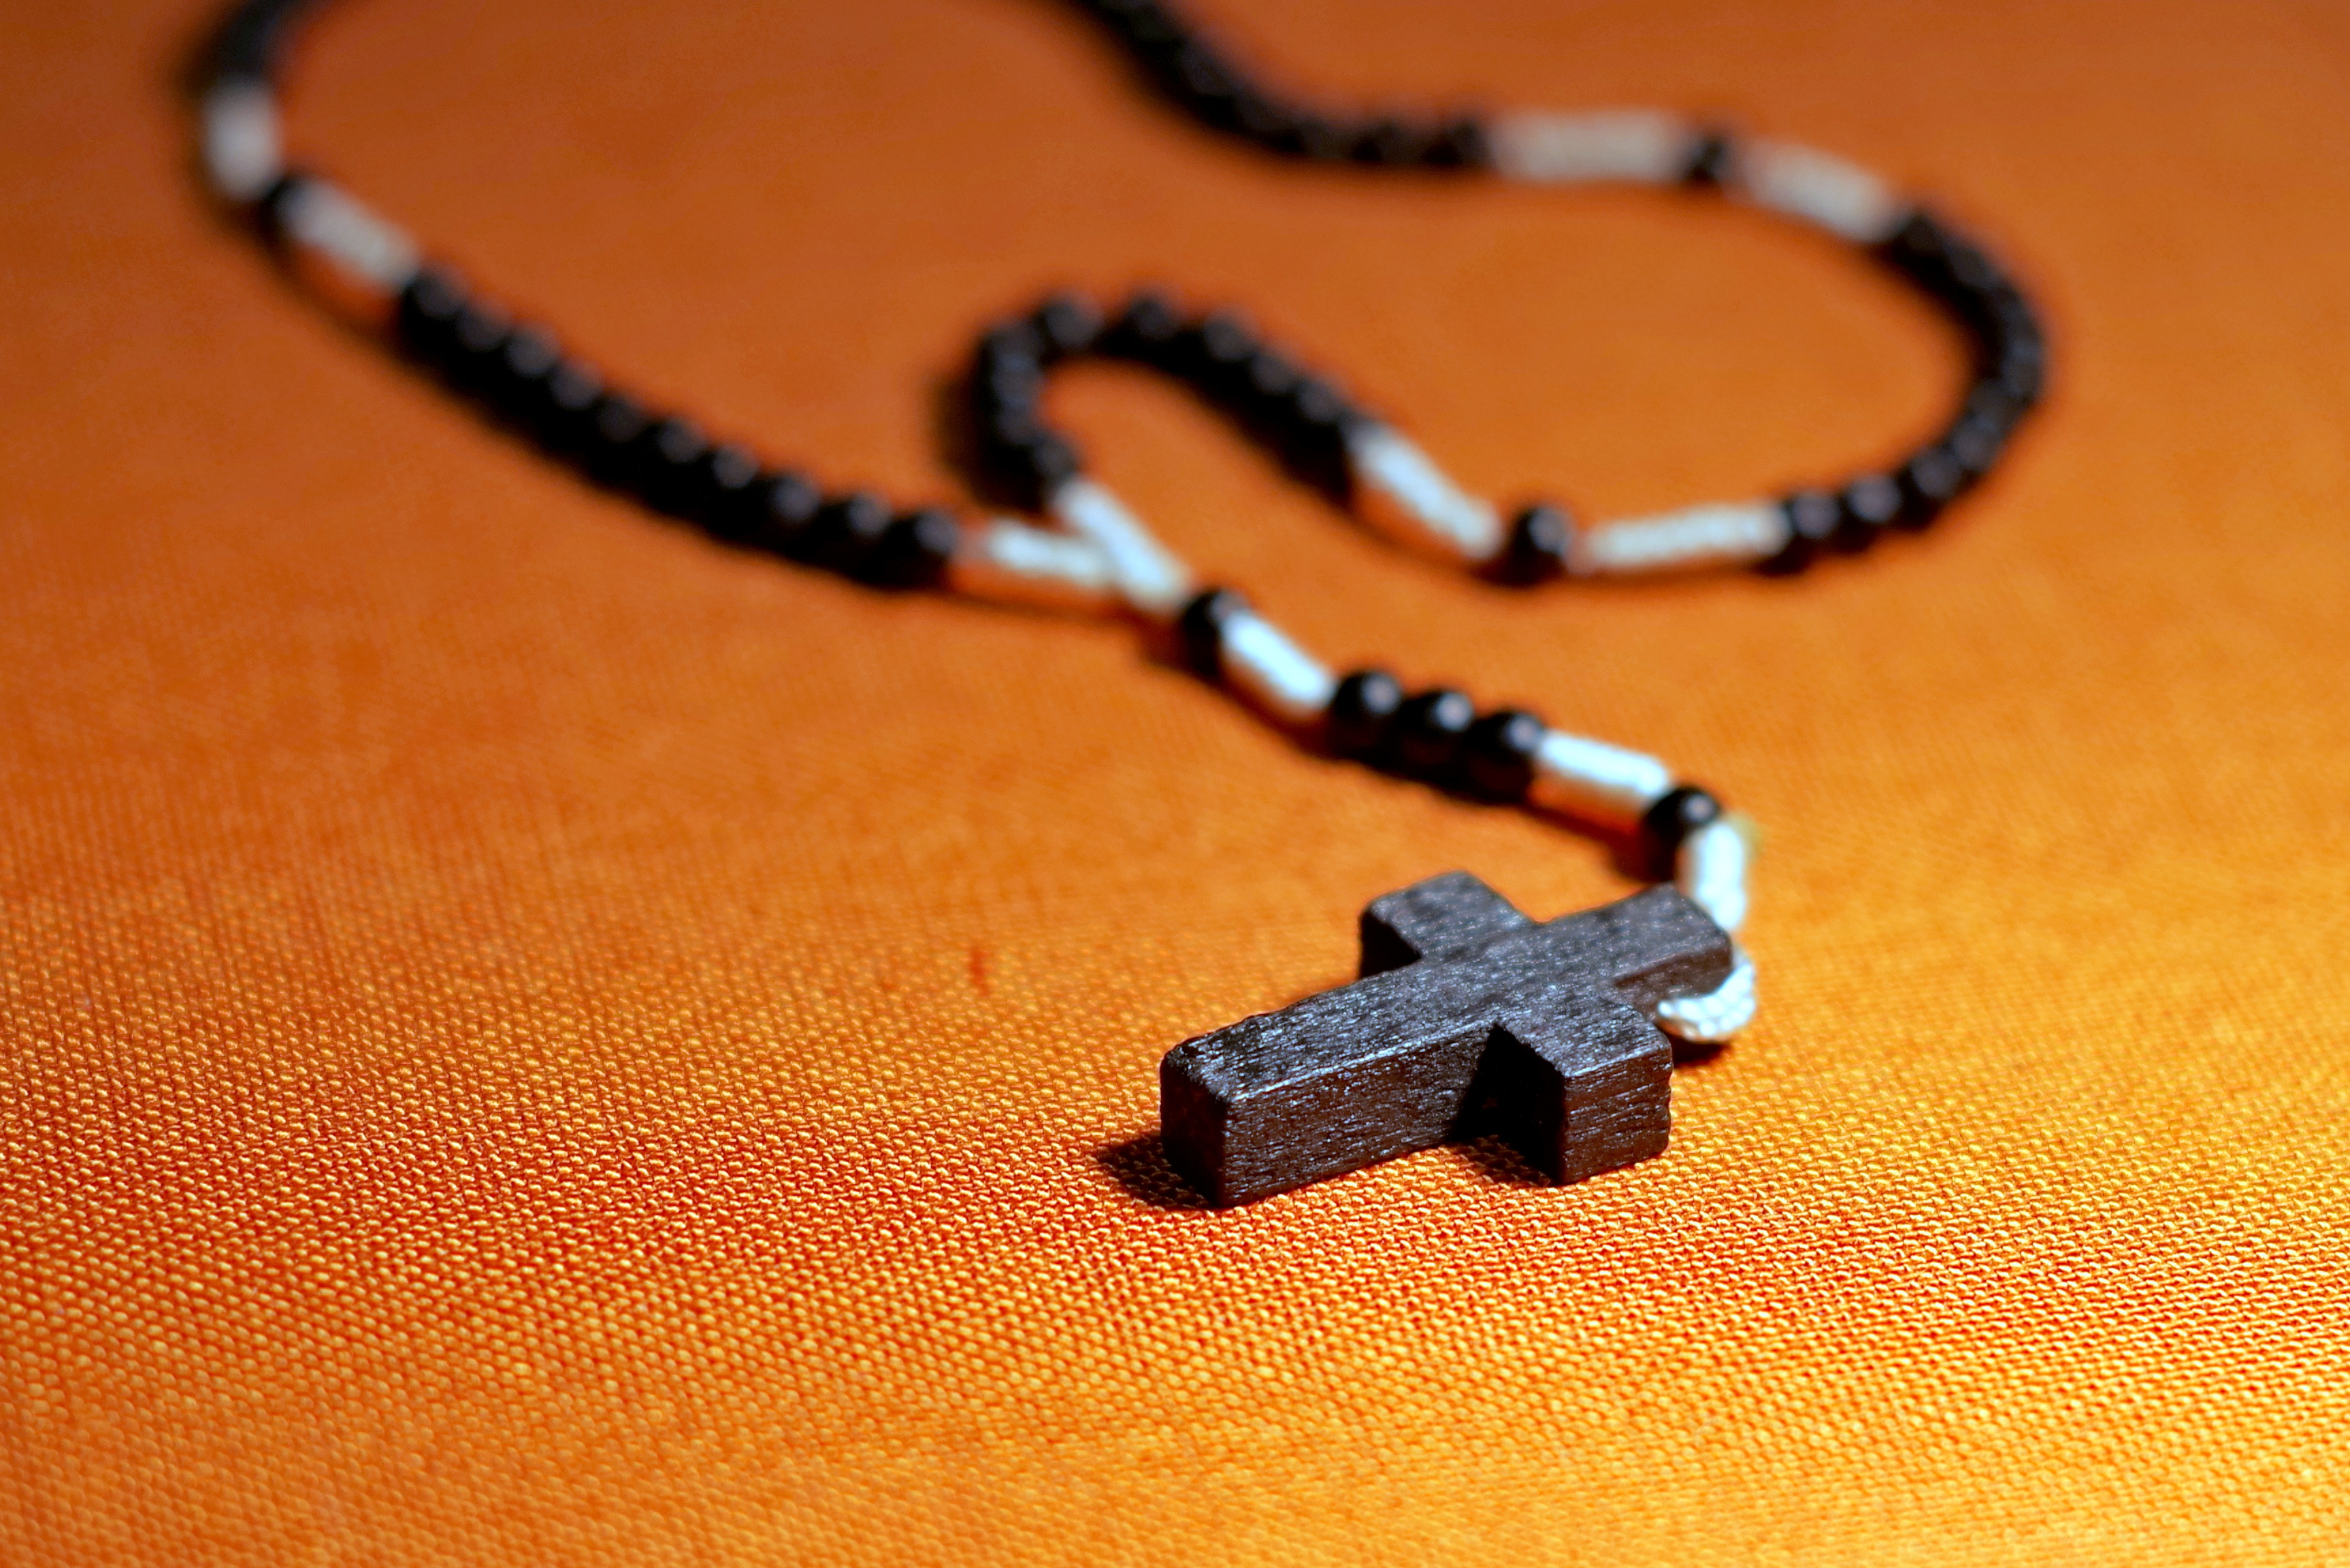
chain, religion, church, cross, bead, pray, necklace, bracelet, jewellery, religious, catholic, christ, faith, jesus, prayer, poverty, christianity, sacrament, beads, devotion, catholicism, suffering, the rosary, fashion accessory, a place of prayer, the simplicity of the